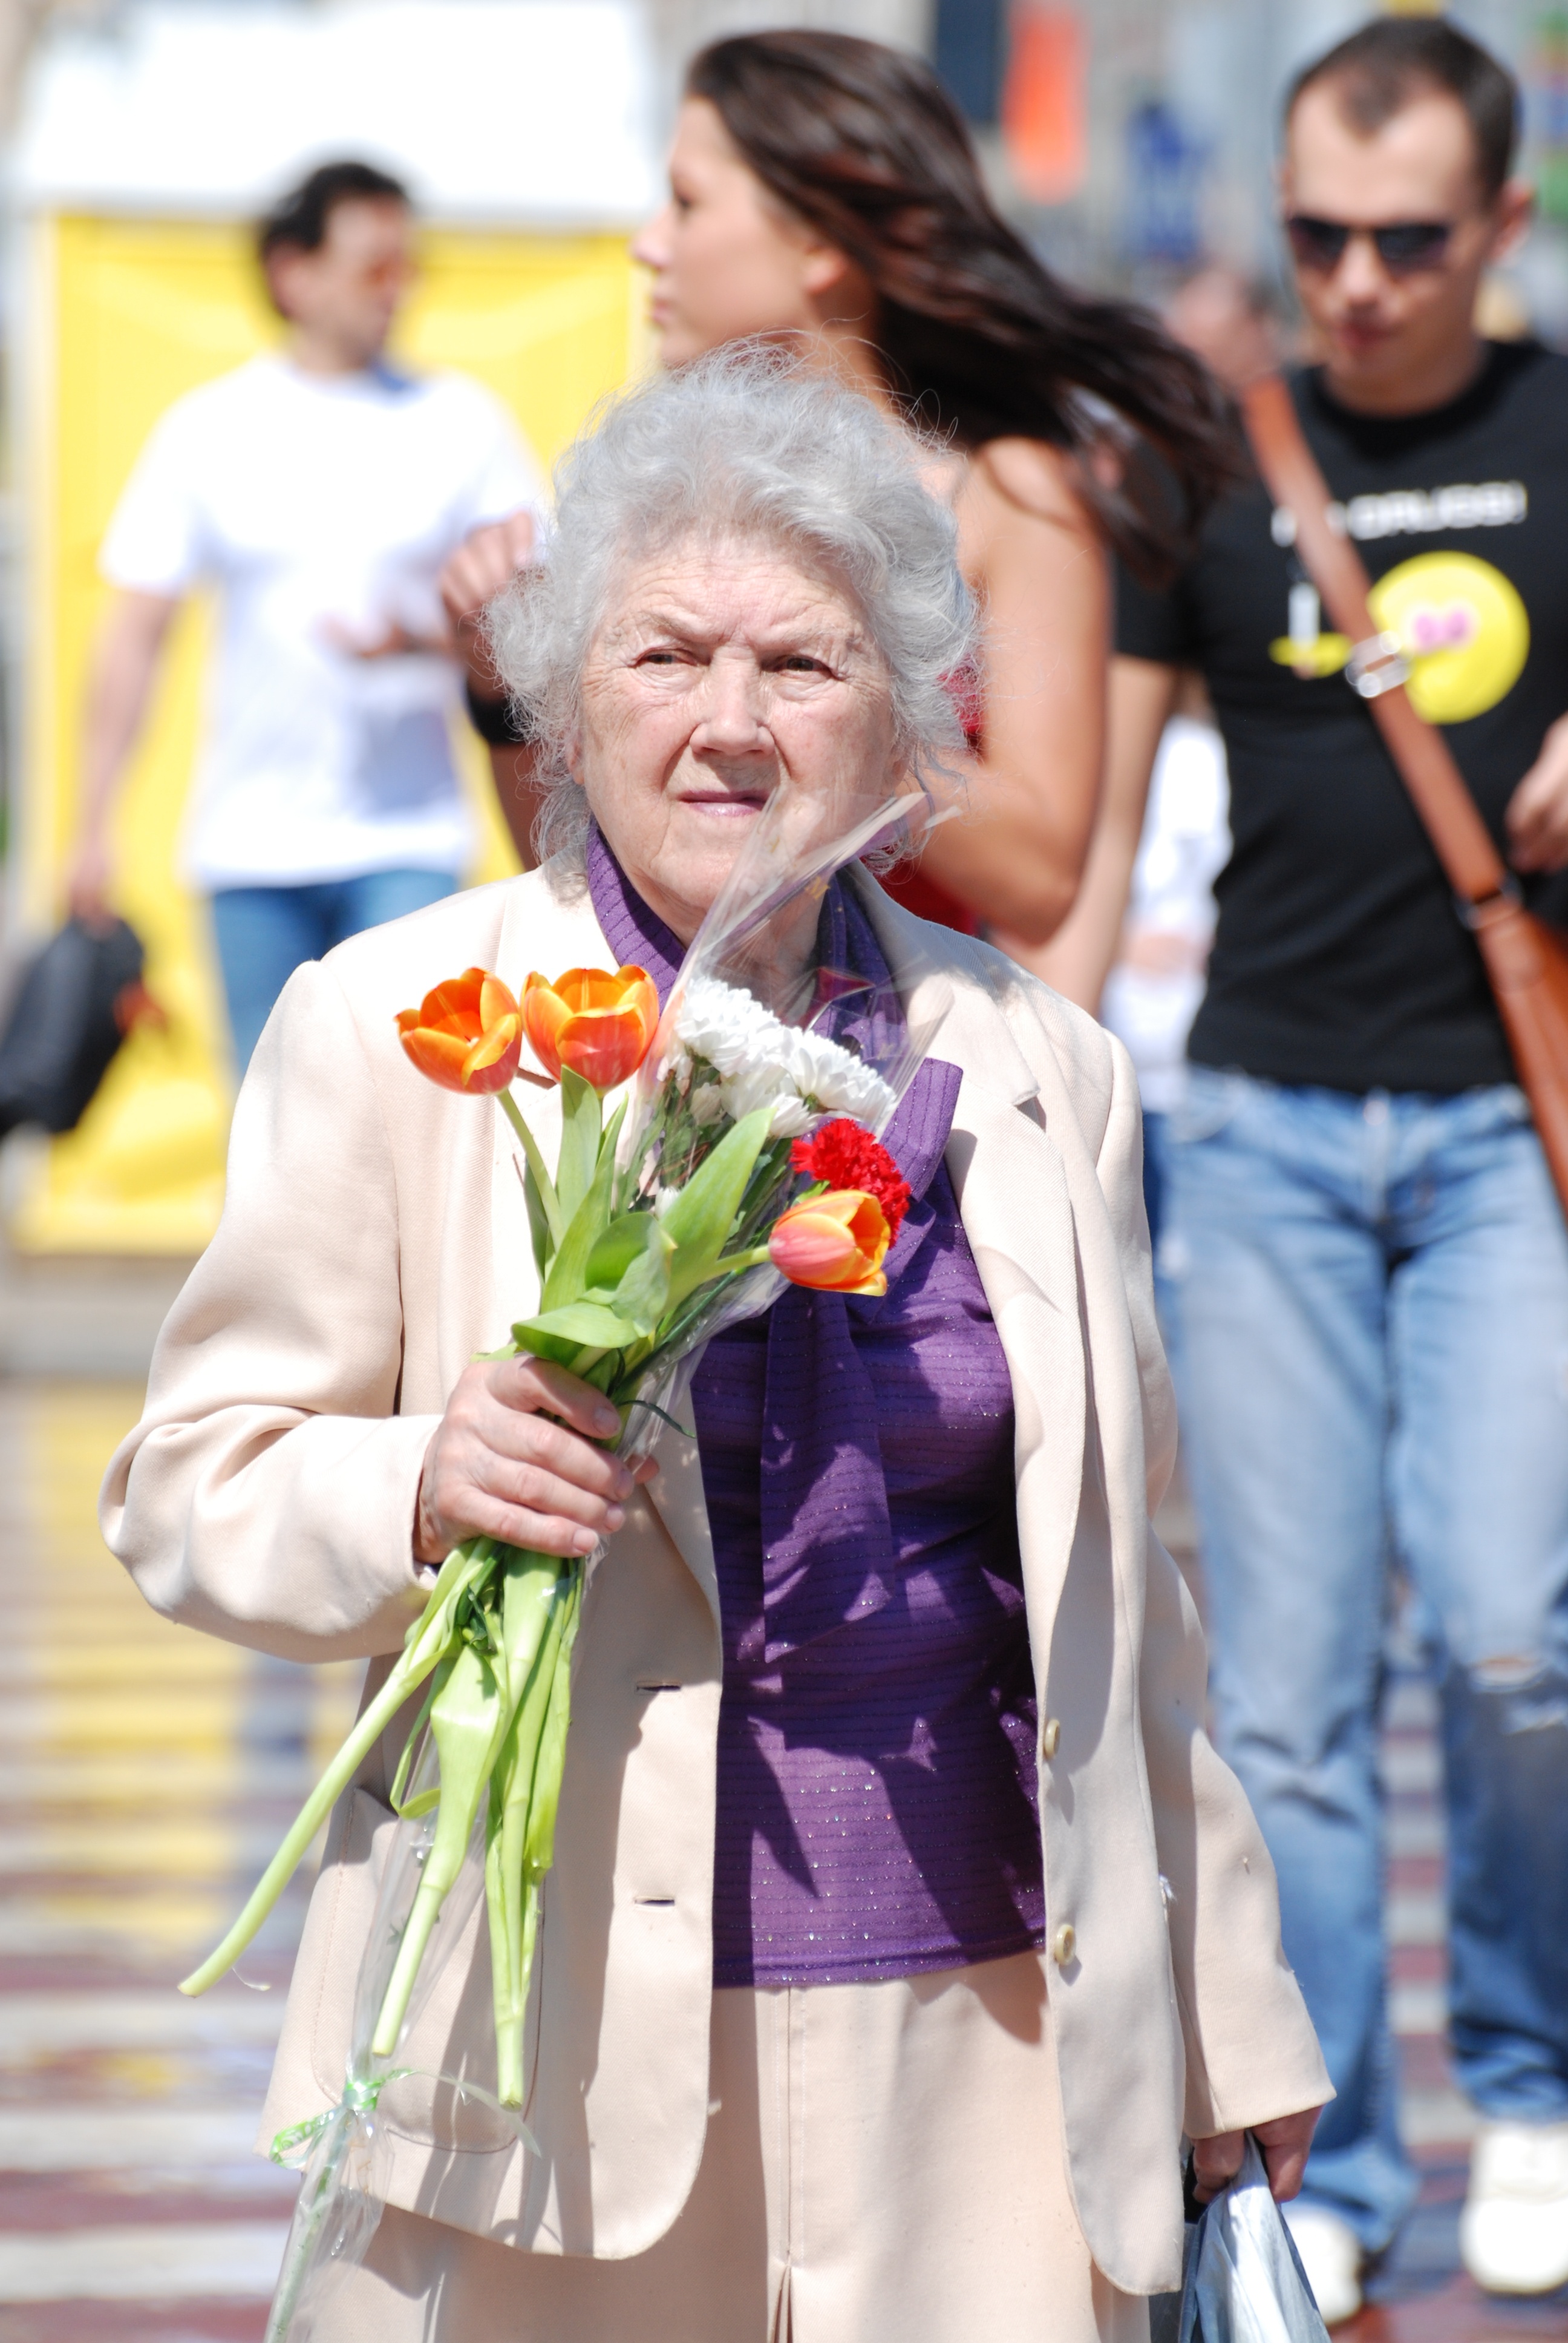
spring, child, nikon, clothing, cool image, moscow, russia, d80, costume, moskau, nikond80, moscou